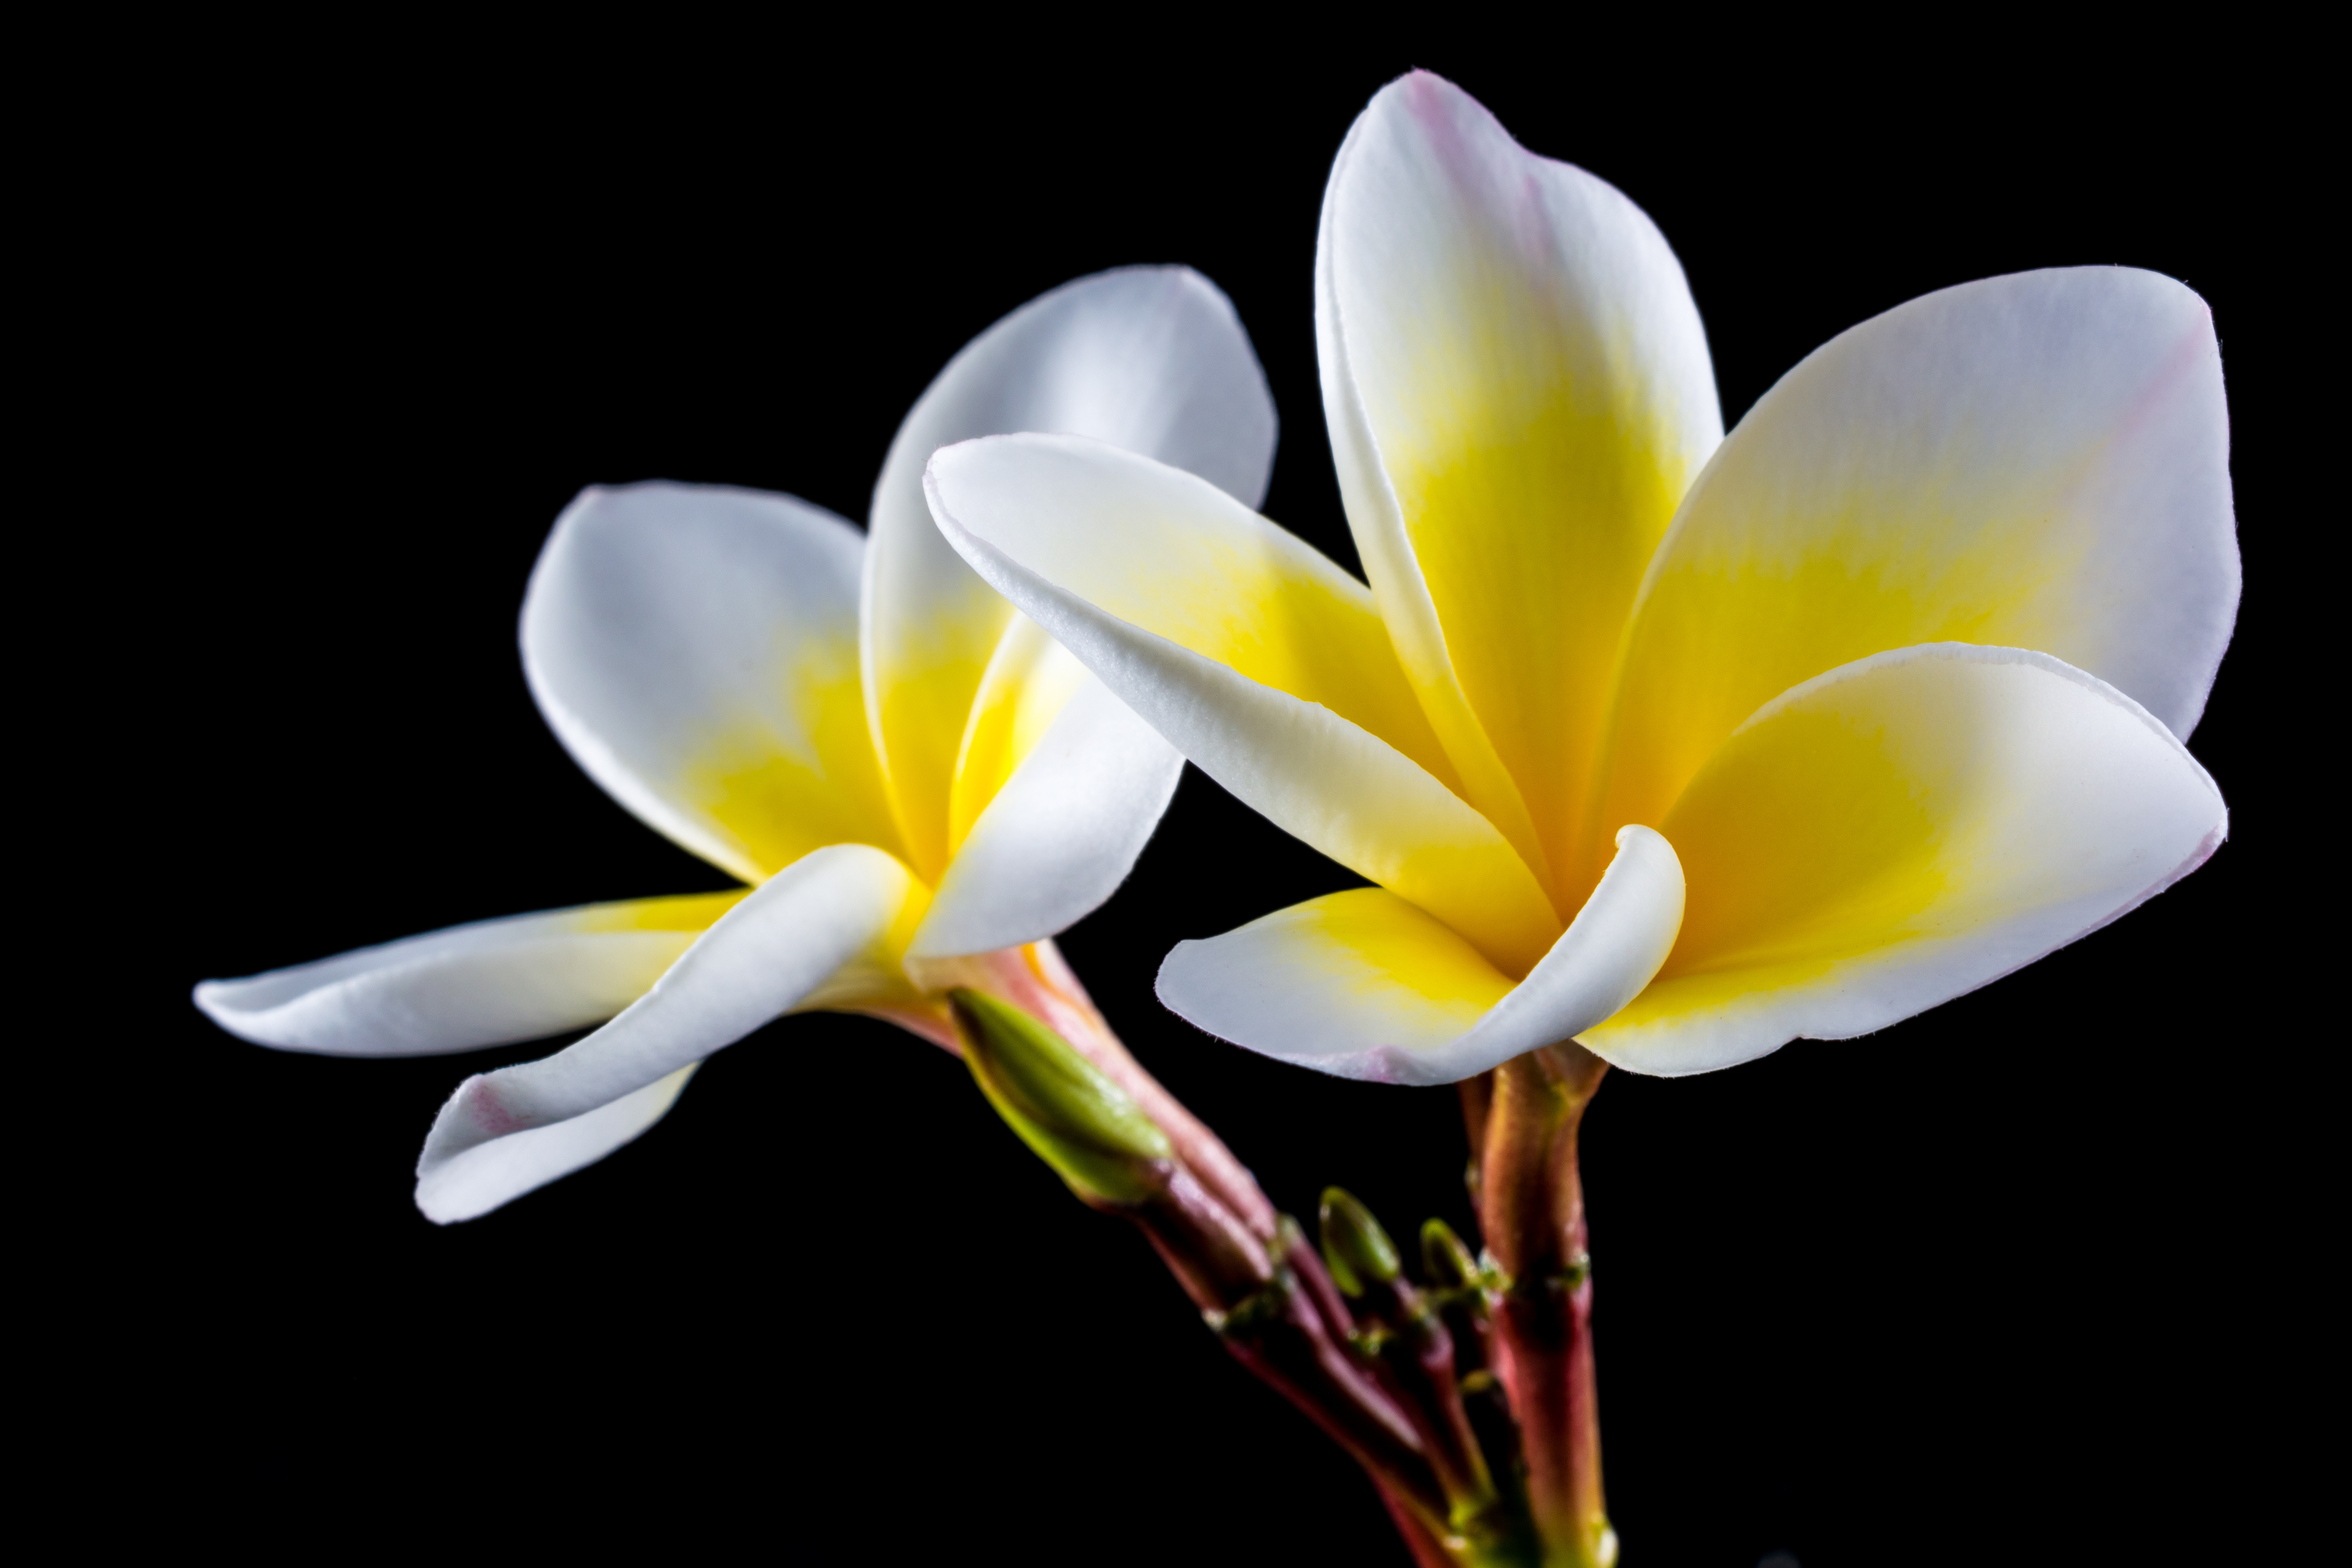
blossom, plant, white, flower, petal, bloom, yellow, flora, petals, beautiful, crocus, exotic, apocynaceae, plumeria, macro photography, ornamental plant, inflorescence, frangipani, flowering plant, ornamental flower, temple tree, dog gift greenhouse, cattleya, national flower, land plant, frangipandi, flor de cebo, west indian frangipani, plumeria alba, calyx lobes